Grand coalition (Iran)

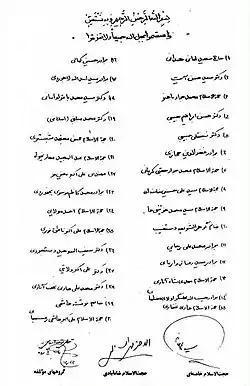
The Grand Coalition of Imam's Line Forces

The Grand Coalition was the political alliance of Islamist groups contesting in the 1980 Iranian legislative election, led by the Islamic Republican Party. Various small fundamentalist groups joined the alliance.